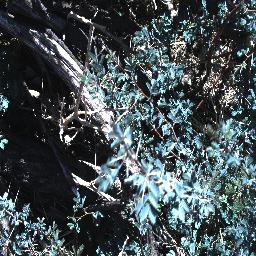
Label: prickly_acacia